Lesbian

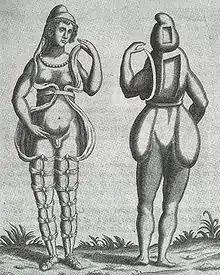
A front and back illustration of a Renaissance-era hermaphrodite showing a person with female facial features, breasts, and what appears to be a small penis or large clitoris. She wears a small hood and open robe tied multiple times around the legs. Where it opens in the front, the apparent rear appearance shows it to be perhaps a shell of some kind, as one with her body. Two squares are missing from her the back of her head and torso. She has no buttocks.

The word "lesbian" is the demonym of the Greek island of Lesbos, home to the 6th-century BCE poet Sappho. Little of Sappho's poetry survives, but her remaining poetry discusses women's daily lives, their relationships and rituals, and Sappho's love for women.